2007 French presidential election

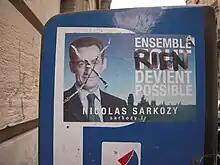
A pro-Sarkozy sticker, after being defaced, in Paris, France. (Translation: ""Together, NOTHING is possible."")

French law prohibits publishing the results of opinion polls related to the election during the day of the election and the preceding day, so as to prevent undue influencing of the vote. No estimate can be given before Sunday 8 pm, when the last voting office closes and official counts begin to be released. However, media from neighbouring countries, which are not bound by these regulations, have long broadcast estimates (Télévision Suisse Romande in particular). In 2007, the issue took a particular importance because of the generalisation of blogs and Internet pages. Journalist Jean-Marc Morandini stirred turmoil when he announced his intention of publishing results on his blog as soon as 18:00. Another problem was that the results from the voting offices in the Americas (consulates and French overseas possessions) were counted on Saturday night, and some began circulating rumours as to these results.